Xavier Méride

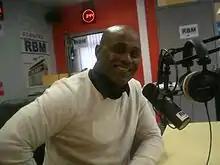
Méride in 2015

Xavier Méride (born 9 January 1975) is a French former professional footballer who played as a defender. Whilst at Lens Méride, he contributed seven appearances as his side won 1997–98 French Division 1.